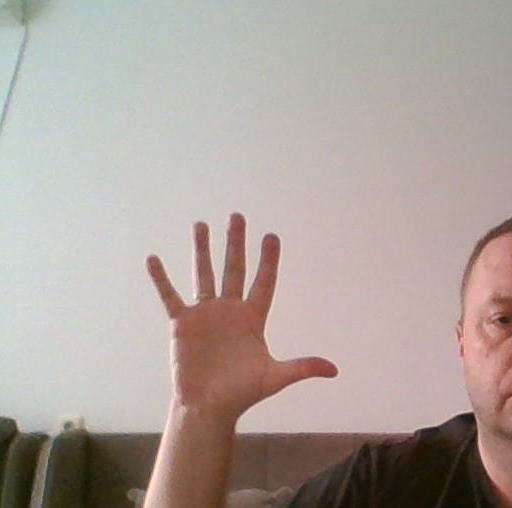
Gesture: palm